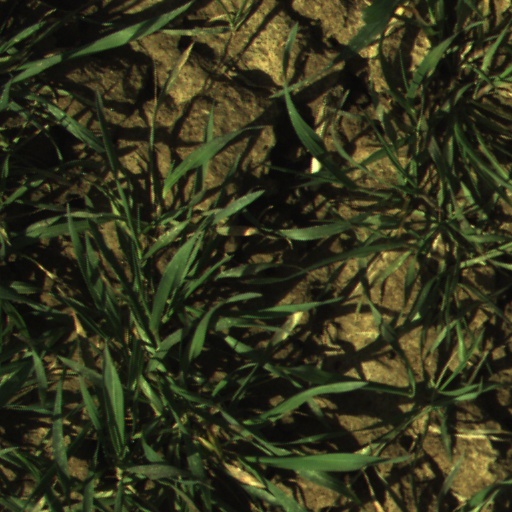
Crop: wheat